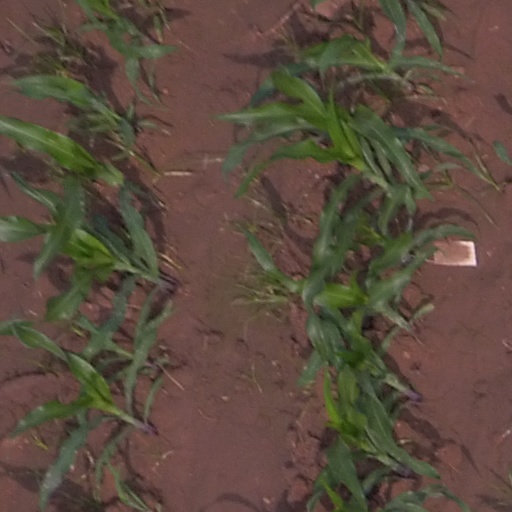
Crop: maize; corn